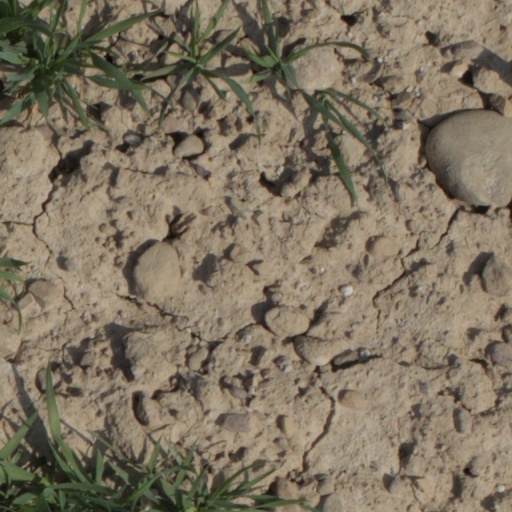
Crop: wheat